Yeldersley Hall, Derbyshire

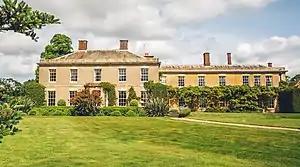
Yeldersley Hall

Yeldersley Hall is a building of historical significance in Ashbourne, Derbyshire, England and is listed on the English Heritage Register. It was built in about 1800 by a wealthy landowner and was the residence of many notable people over the next two centuries. Today it is a venue for special events, particularly weddings.